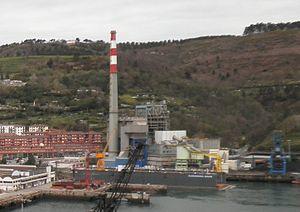
Iberduero est une ancienne entreprise espagnole du secteur de la production et de la distribution d'électricité, fondée à Bilbao en 1944 après la fusion d'Hidroeléctrica Ibérica et de Saltos del Duero. Cotée à la Bourse de Madrid sous le signe IBE, elle a été l'une des principales sociétés espagnoles du secteur de l'électricité. En 1992, elle lance une OPA sur Hidroeléctrica Española. Cette fusion crée le groupe Iberdrola, l'une des dix plus grandes entreprises mondiales du secteur électrique.